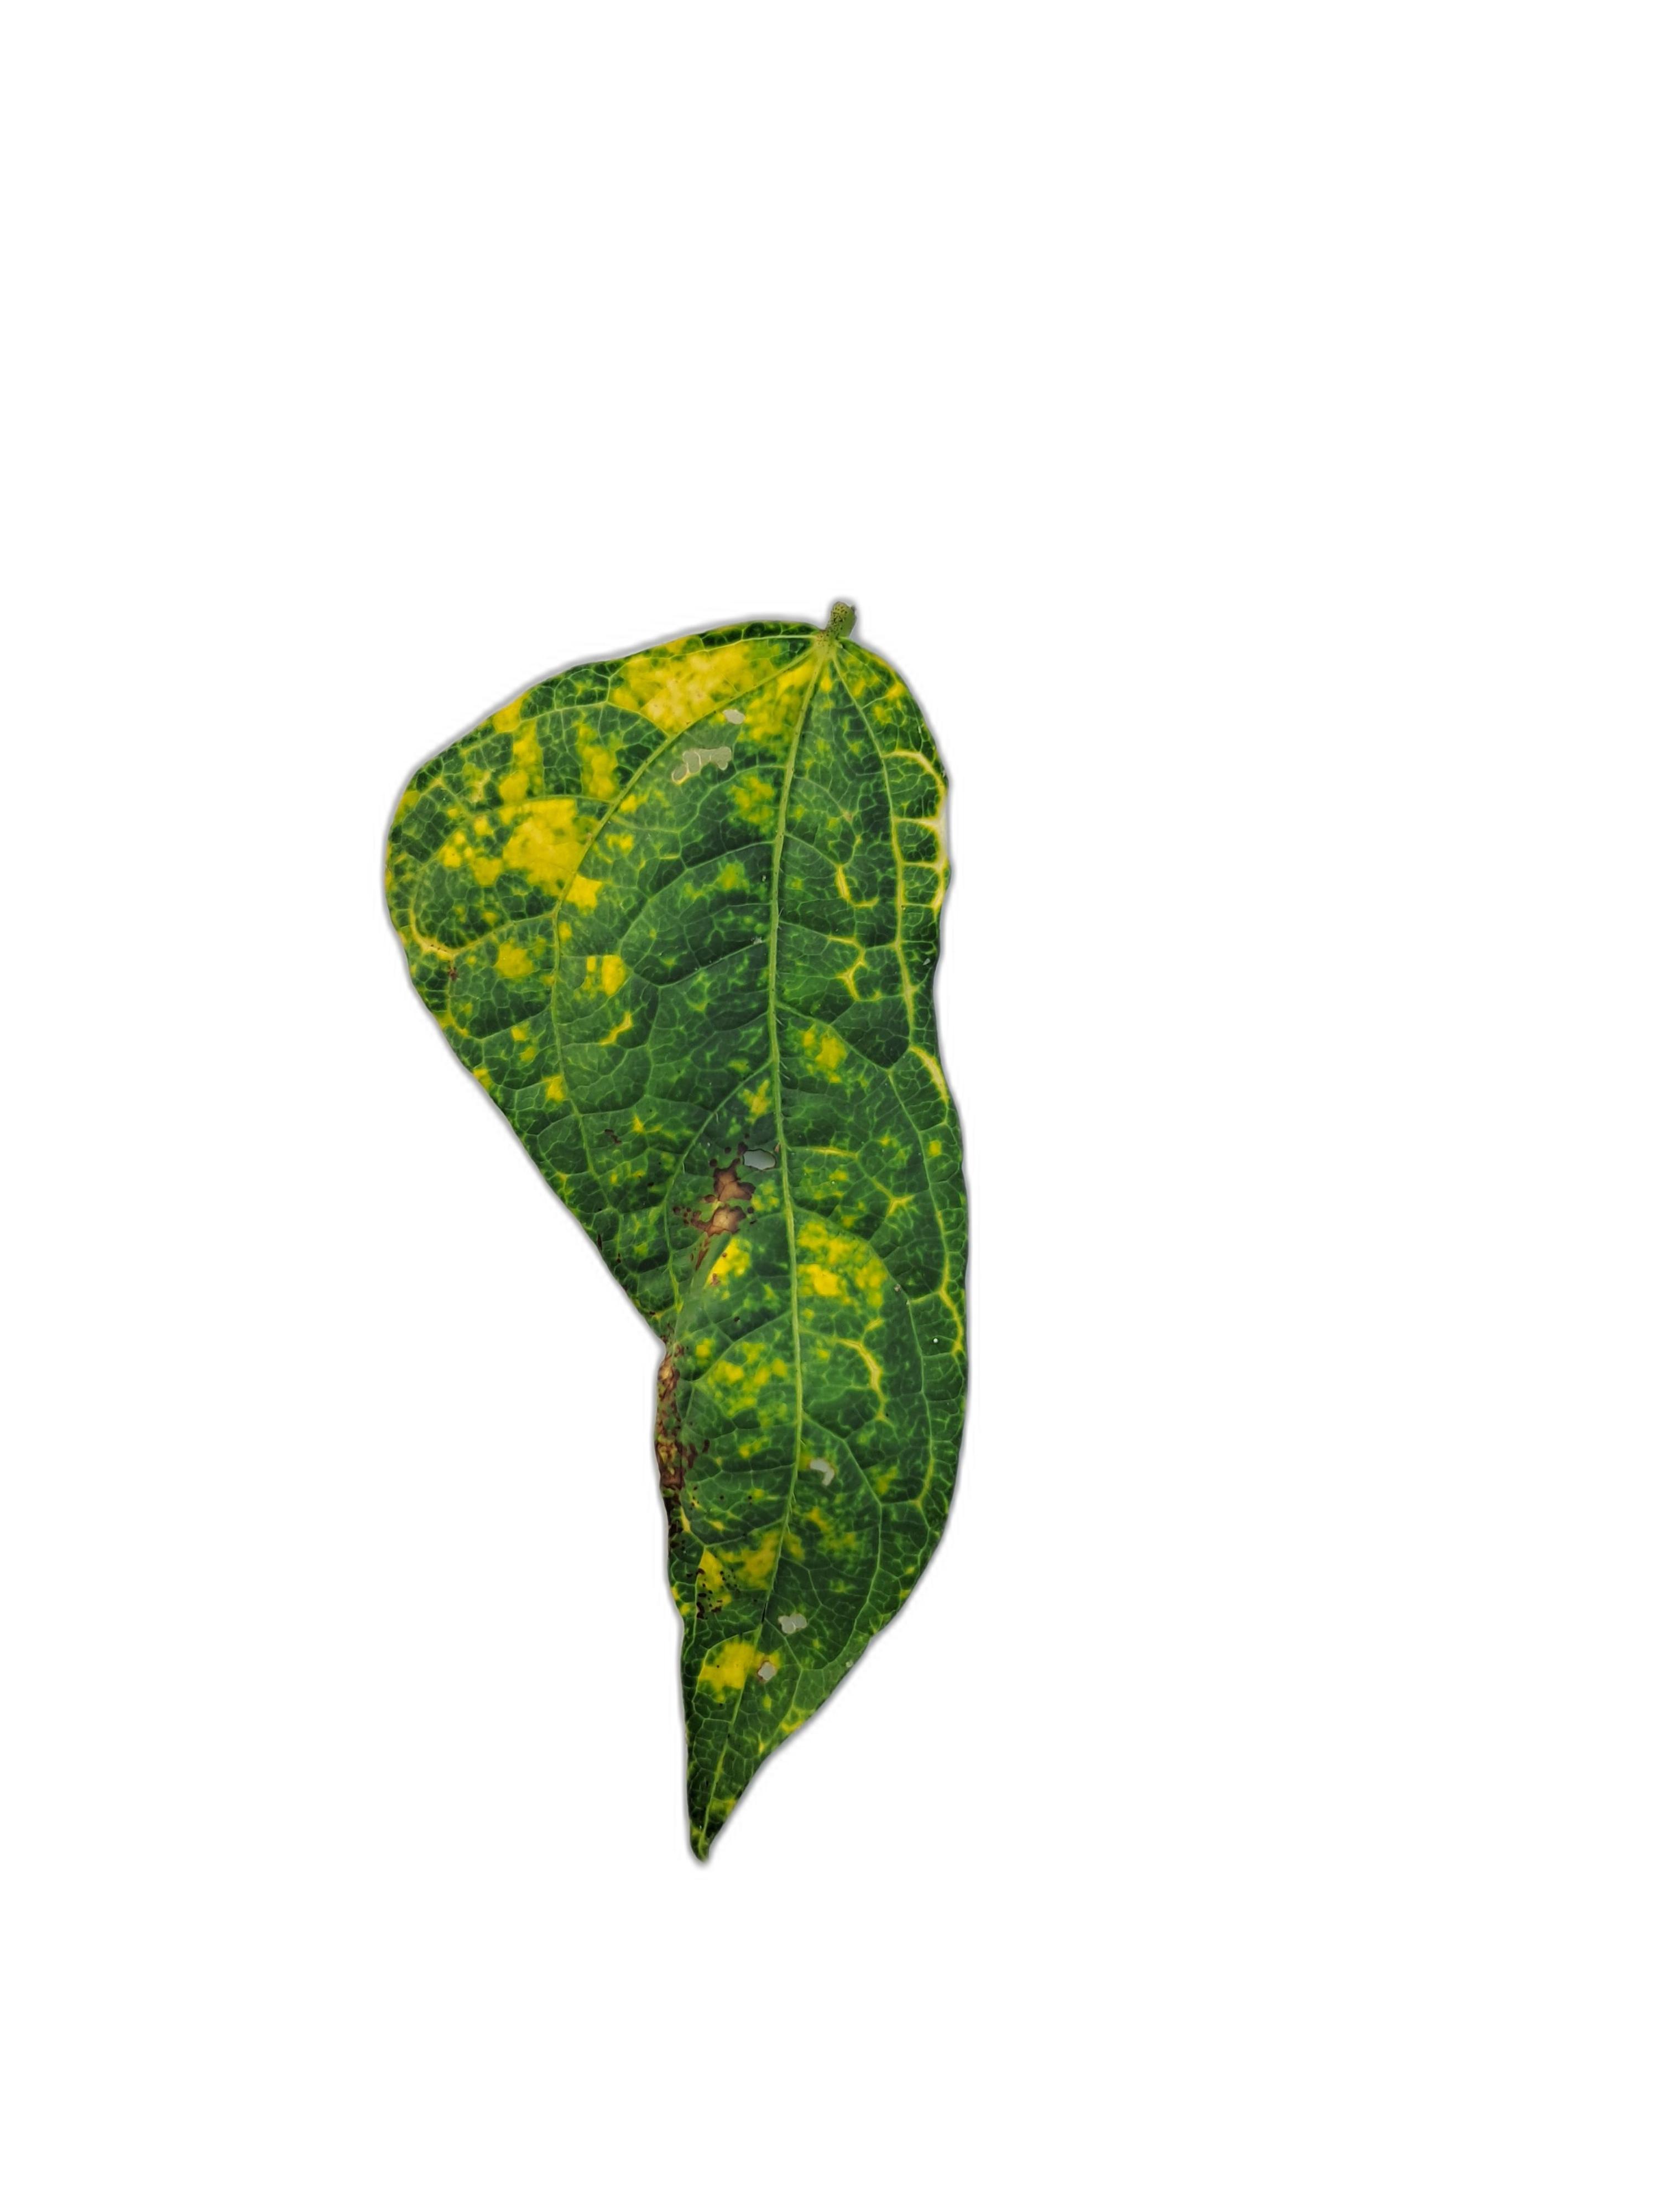
Label: Yellow Mosaic